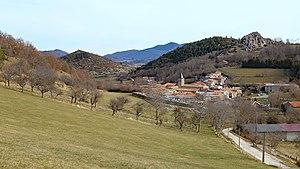
Vue de l'ouest
Roquefeuil est une commune française, située dans le département de l’Aude en région Occitanie.